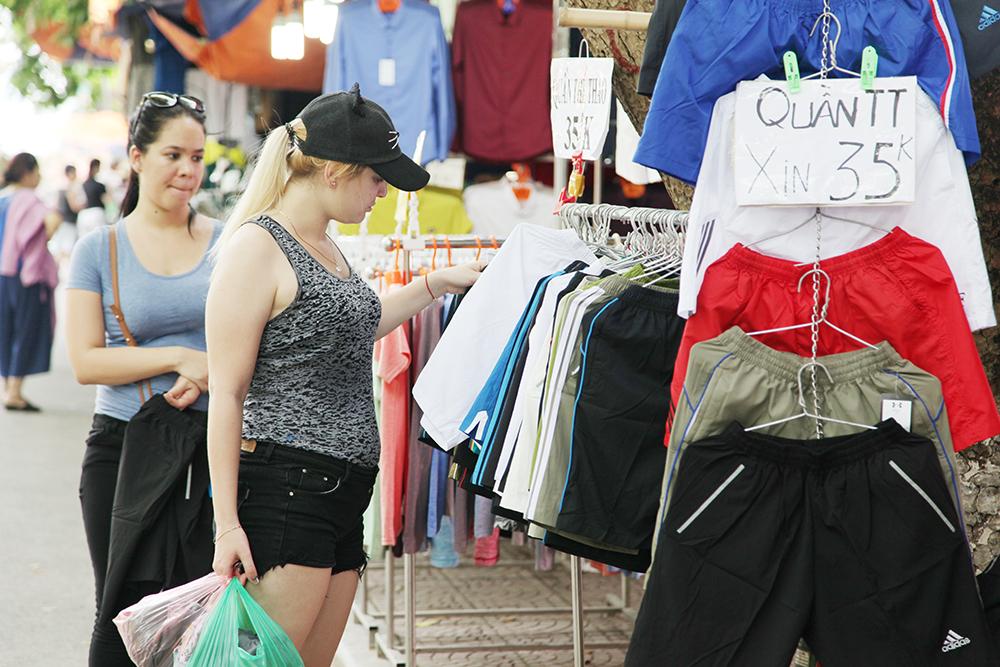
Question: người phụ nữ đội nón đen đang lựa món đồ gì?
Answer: cô ấy đang lựa quần short